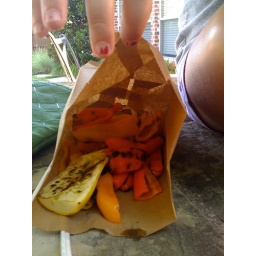
Grilled squash and peppers cooling in paper bag